Muhammad Loutfi Goumah

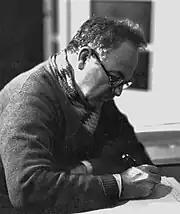
Loutfi Goumah

Goumah began to write articles against the British occupation of Egypt in early 1905 through the newspaper "al-Zaher". However, he was removed from writing after writing a speech during the celebration of the coronation of the khedive Abbas II of Egypt, in which he explained the détente policy between England and France and blamed the khedive for supporting the British occupation. He went off to join Mustafa Kamil Pasha as an editor for "Al Liwa", along with Charles Rudy and William Maloney.